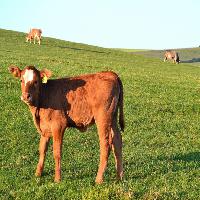
Weather: sun or clear